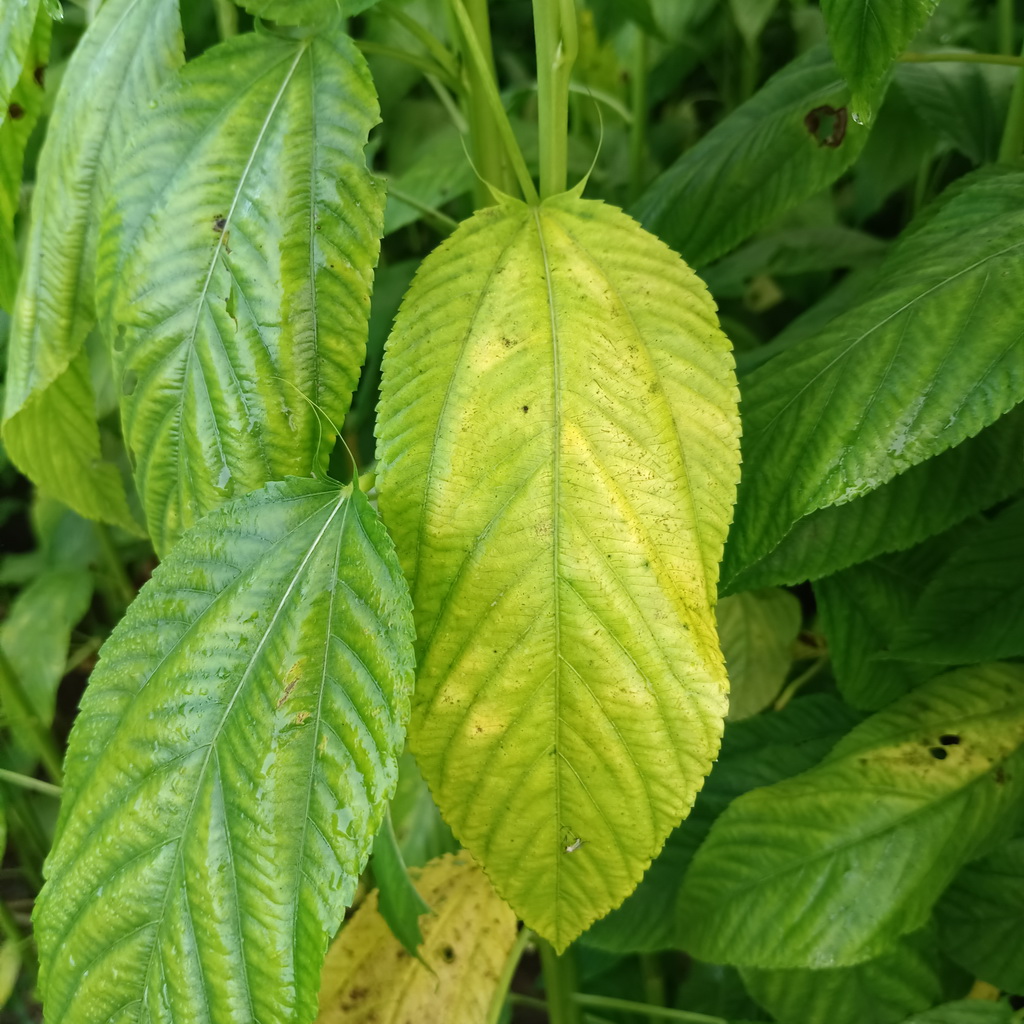
Label: Mosaic